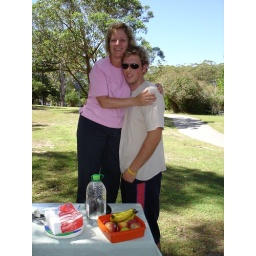
Using the picnic table to tower over Glen!